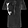
Label: Shirt